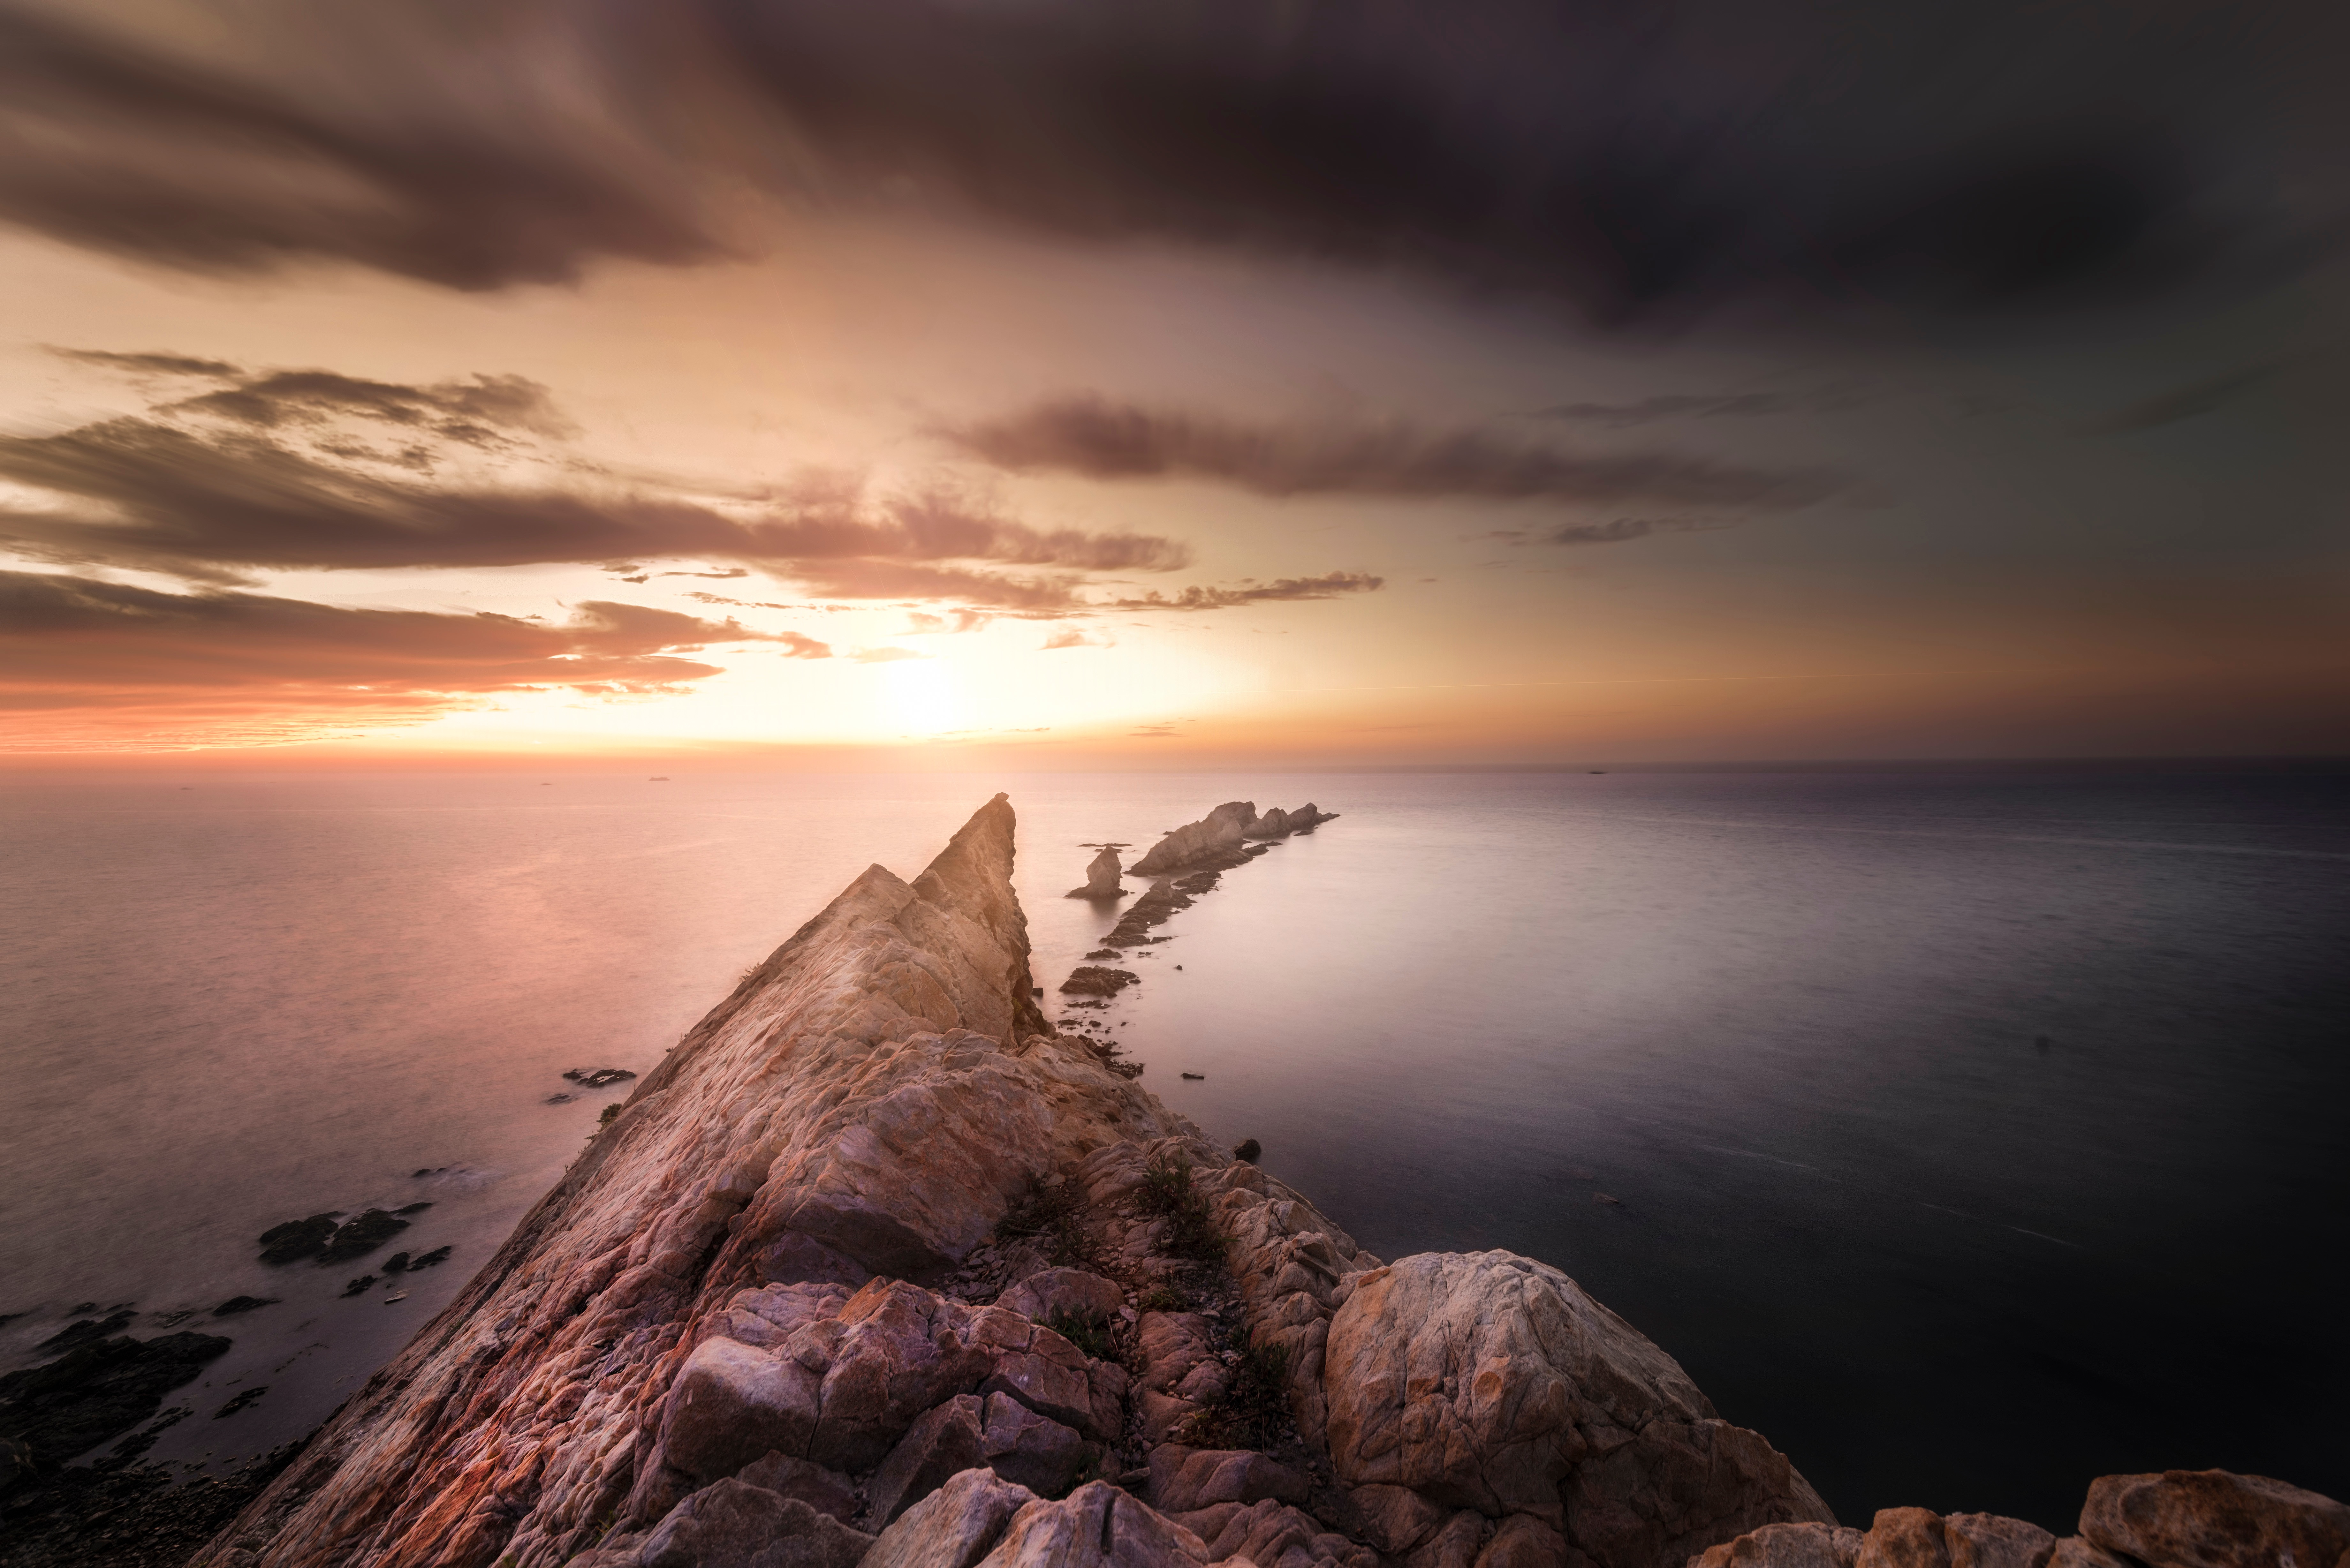
sea, coast, water, nature, rock, ocean, horizon, mountain, cloud, sky, sunrise, sunset, sunlight, morning, shore, wave, dawn, dusk, evening, reflection, atmospheric phenomenon